No. 617 Squadron RAF

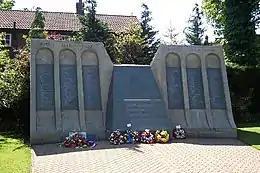
Dam Busters memorial at Woodhall Spa, Lincolnshire

The Second World War exploits of the squadron and "Chastise" in particular, were described in Guy Gibson's own 1944 account "Enemy Coast Ahead", as well as Paul Brickhill's 1951 book "The Dam Busters" and a 1955 film, though the accuracy and completeness of these accounts were compromised by many of the documents relating to the war years still being secured by the Official Secrets Act. The definitive work however is considered "The Dambusters Raid" by John Sweetman.